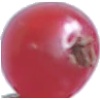
Label: Redcurrant 1